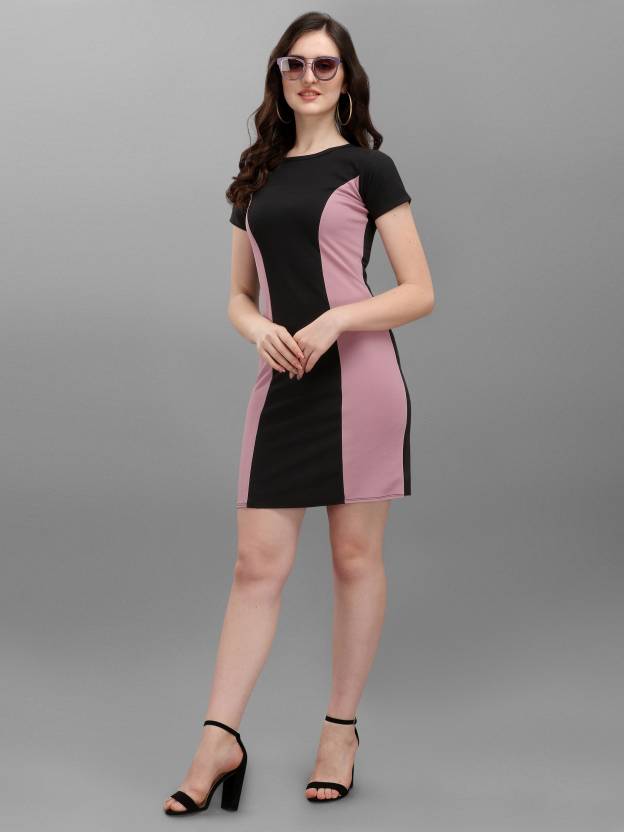
Product: Women Bodycon Pink, Black Dress
Price: ₹224
Colors: Pink and  Black
Pattern: Colorblock